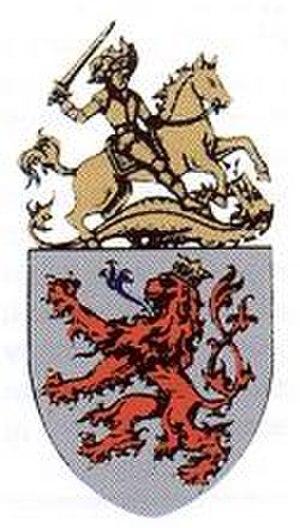
Héraldique Русский: Герб Велкенрадта
Cette page donne les armoiries des communes de la province belge de Liège.
Welkenraedt est une commune francophone de Belgique située en Région wallonne dans la province de Liège, ainsi qu’une localité où siège son administration. Elle fait partie de l'arrondissement administratif de Verviers et du canton électoral et judiciaire de Limbourg. La commune de Welkenraedt fusionne depuis le 1ᵉʳ janvier 1977 les bourgades de Welkenraedt et Henri-Chapelle. Elle s'étend sur une superficie de 2447 hectares. Son altitude varie entre 230 et 354 mètres. Elle est jumelée avec deux autres communes : Epfig, en France, et Nove, en Italie.